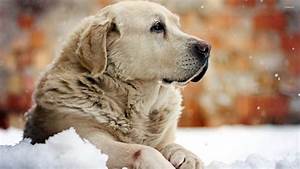
Label: cane